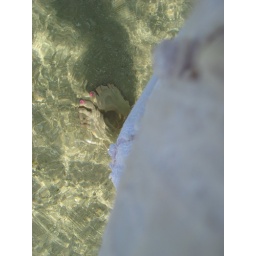
Those are my toes......I try to show you how clear the water is in the Lagoon.